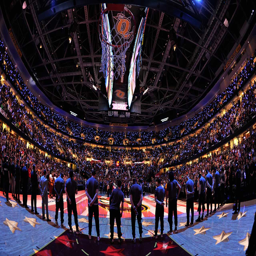
sports team before their game against sports team .